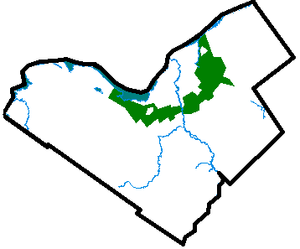
La ceinture de verdure autour d'Ottawa. Simple
La Ceinture de verdure de la ville d'Ottawa est la désignation officielle de la ceinture verte qui forme un vaste croissant d'espace préservé, situé au sud de la capitale du Canada.